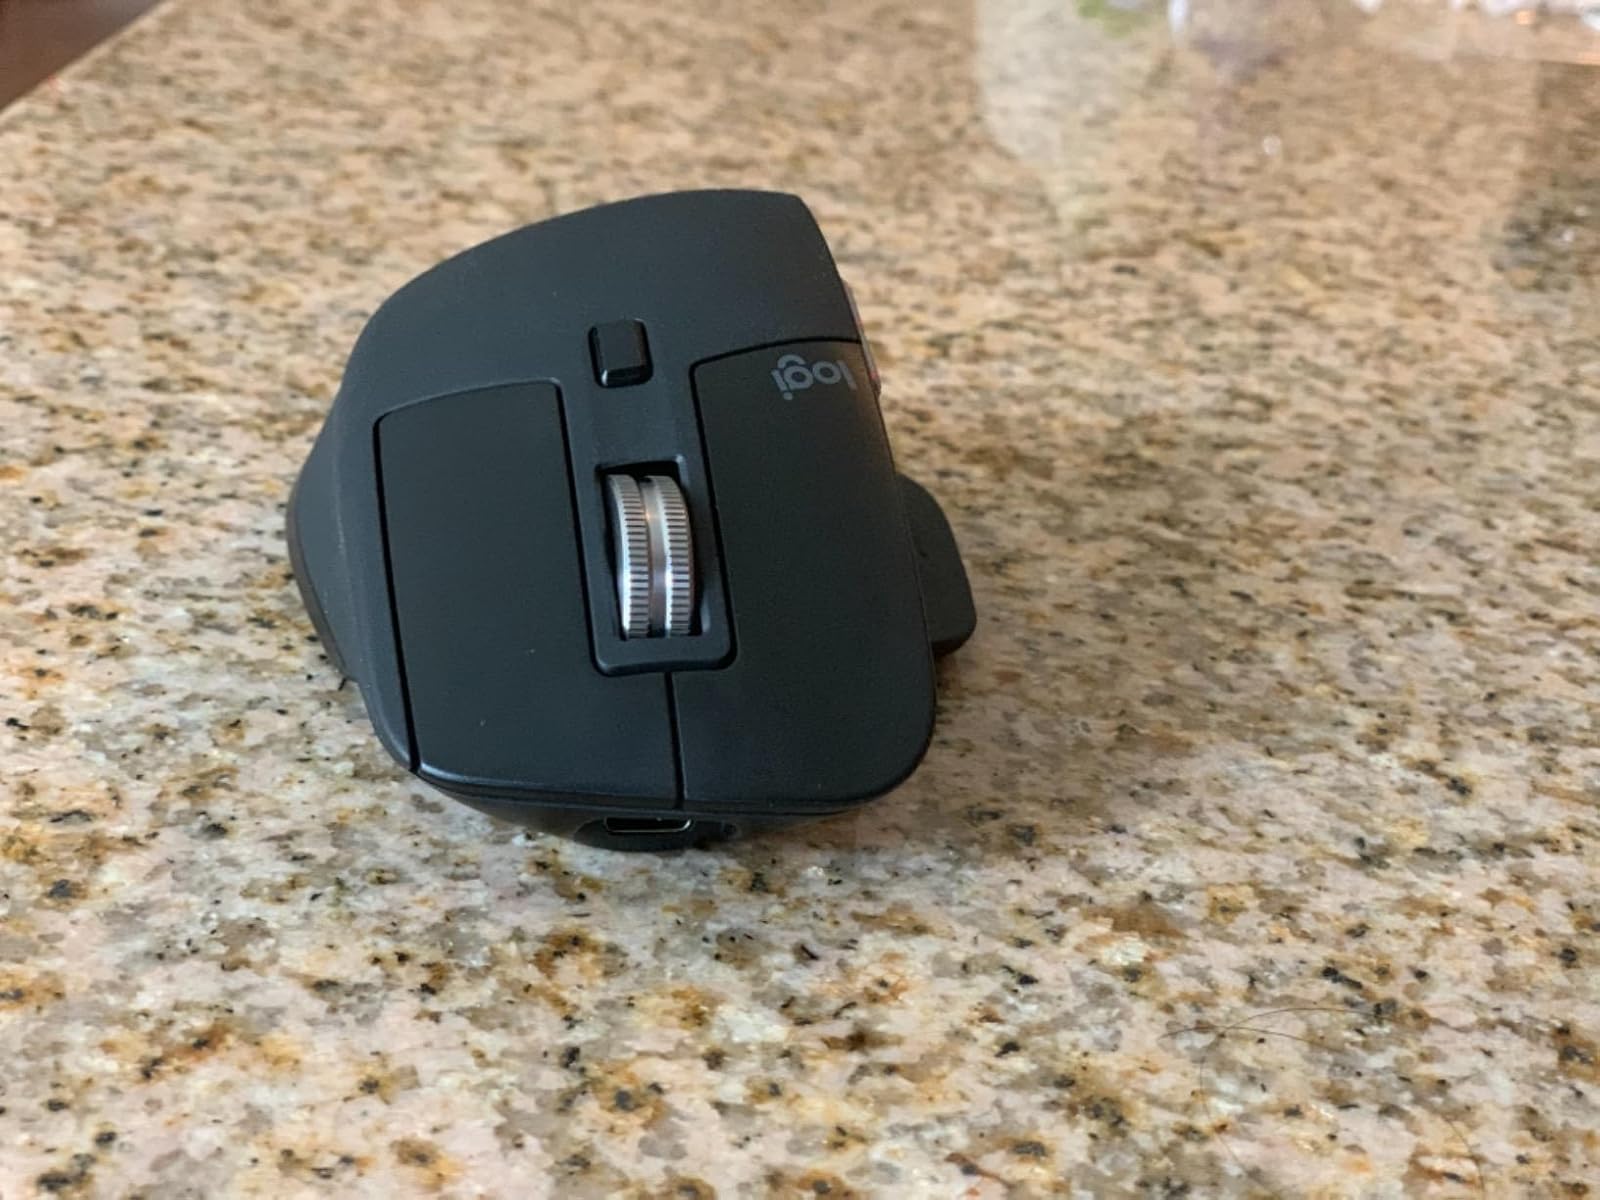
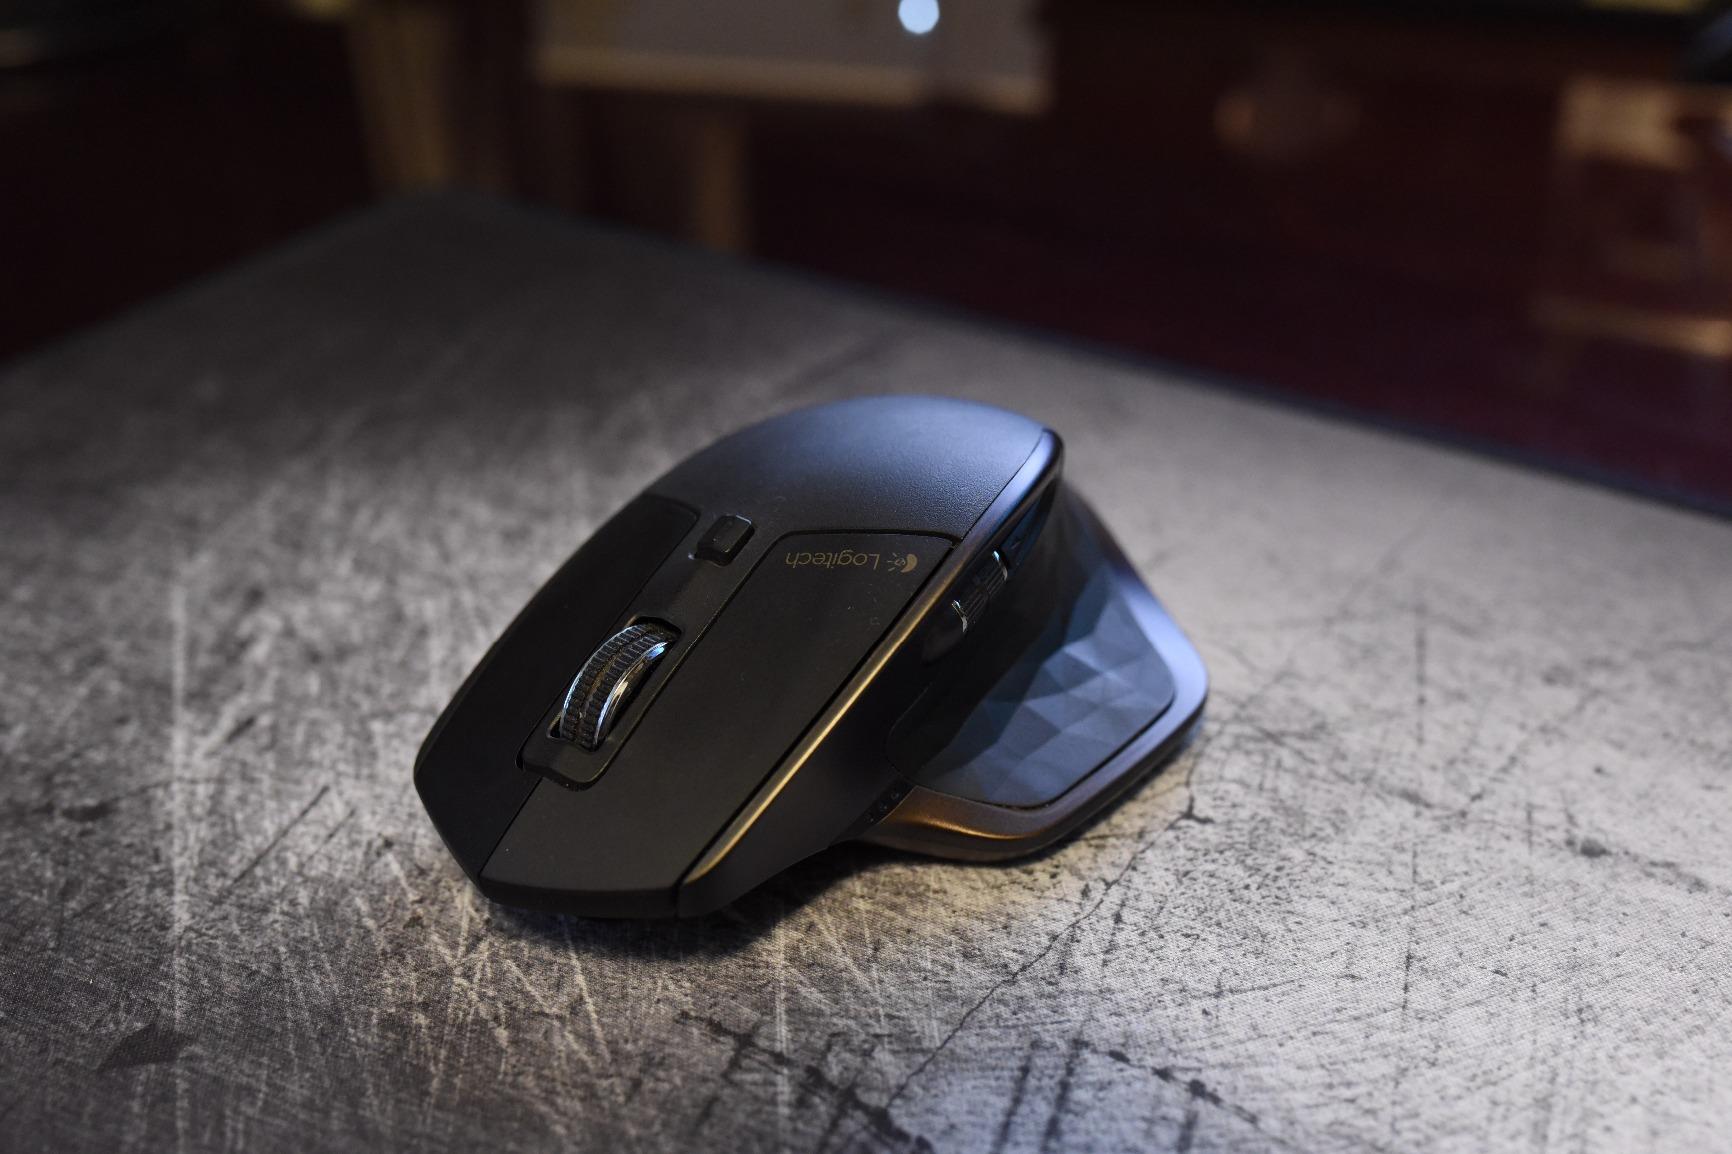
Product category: mouse
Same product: no